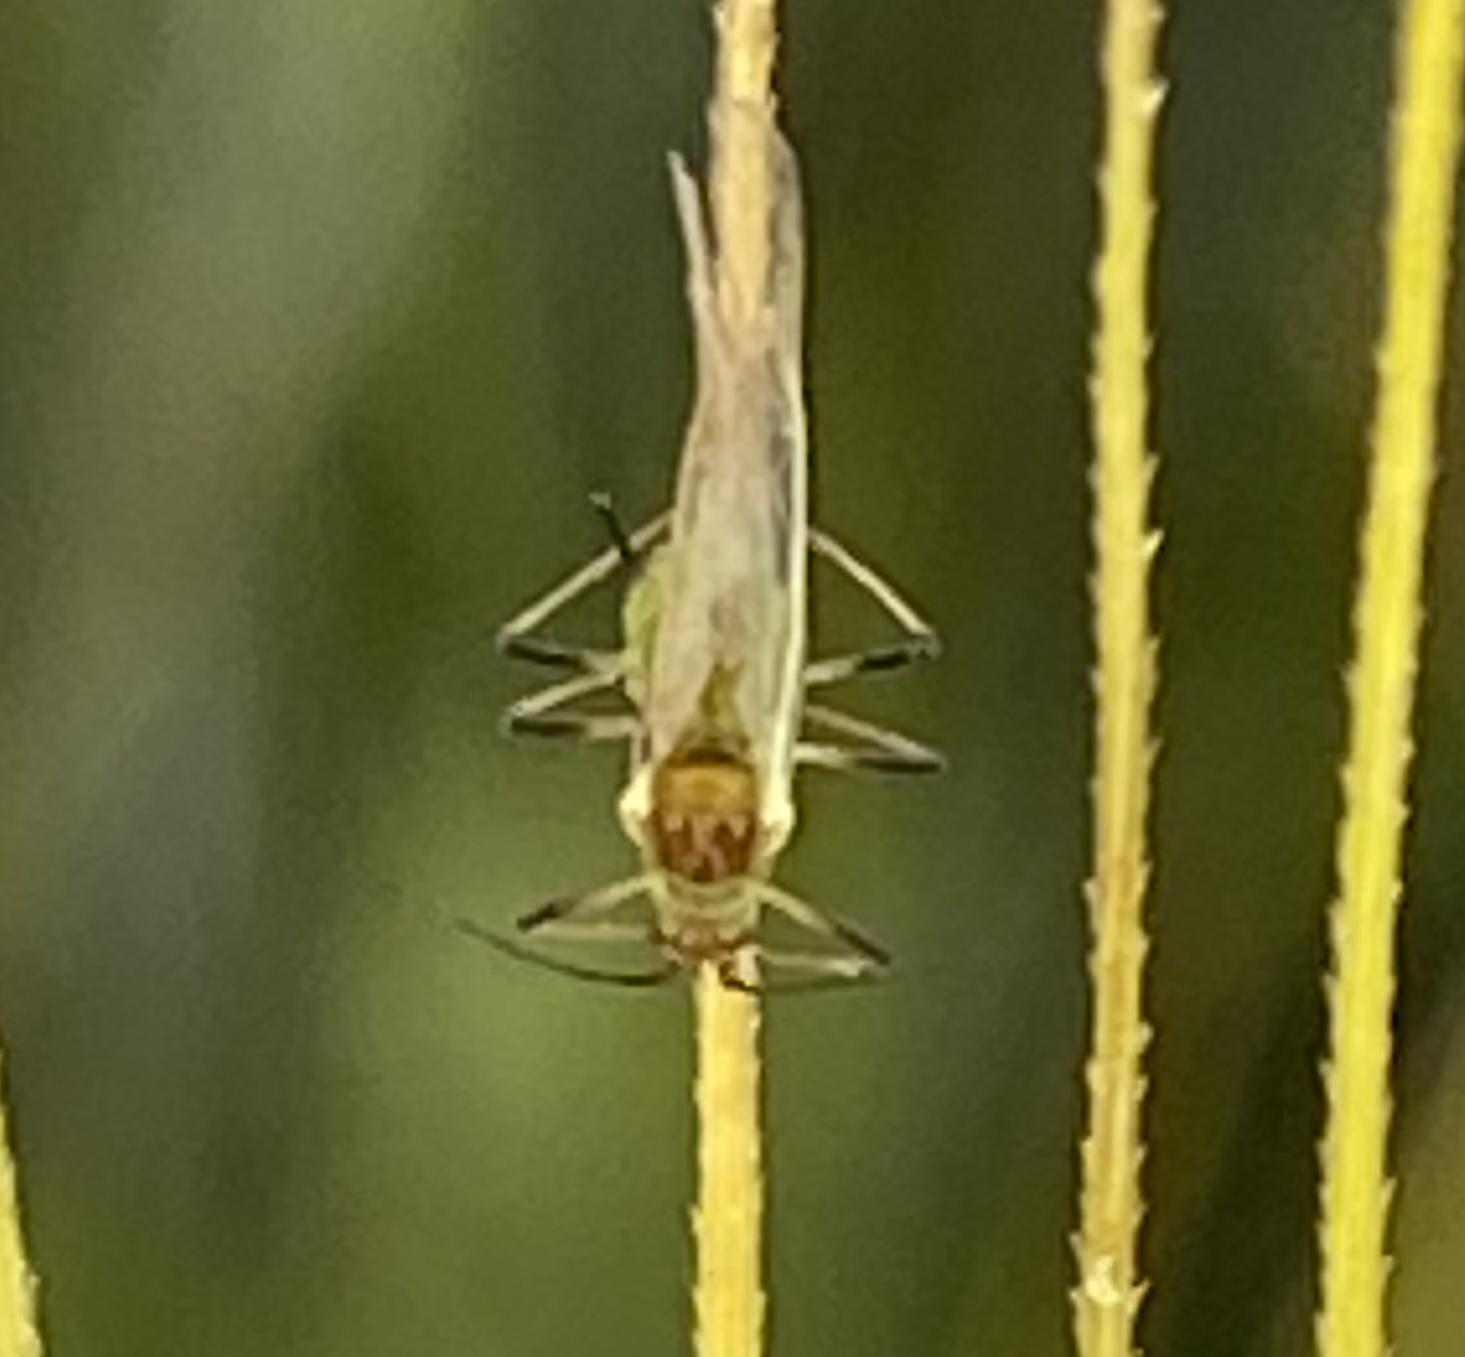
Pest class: english_grain_aphid